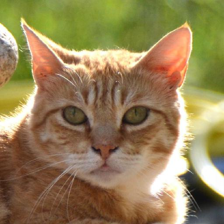
Label: animals